Jane MacRae

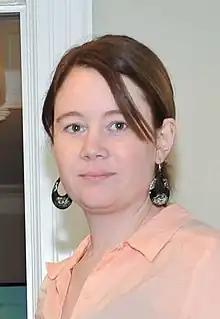
Jane MacRae in an event

Jane MacRae is a Canadian film and television editor. She is most noted for her work on the 2019 film "The Cuban", for which she received a Canadian Screen Award nomination for Best Editing at the 9th Canadian Screen Awards in 2021.